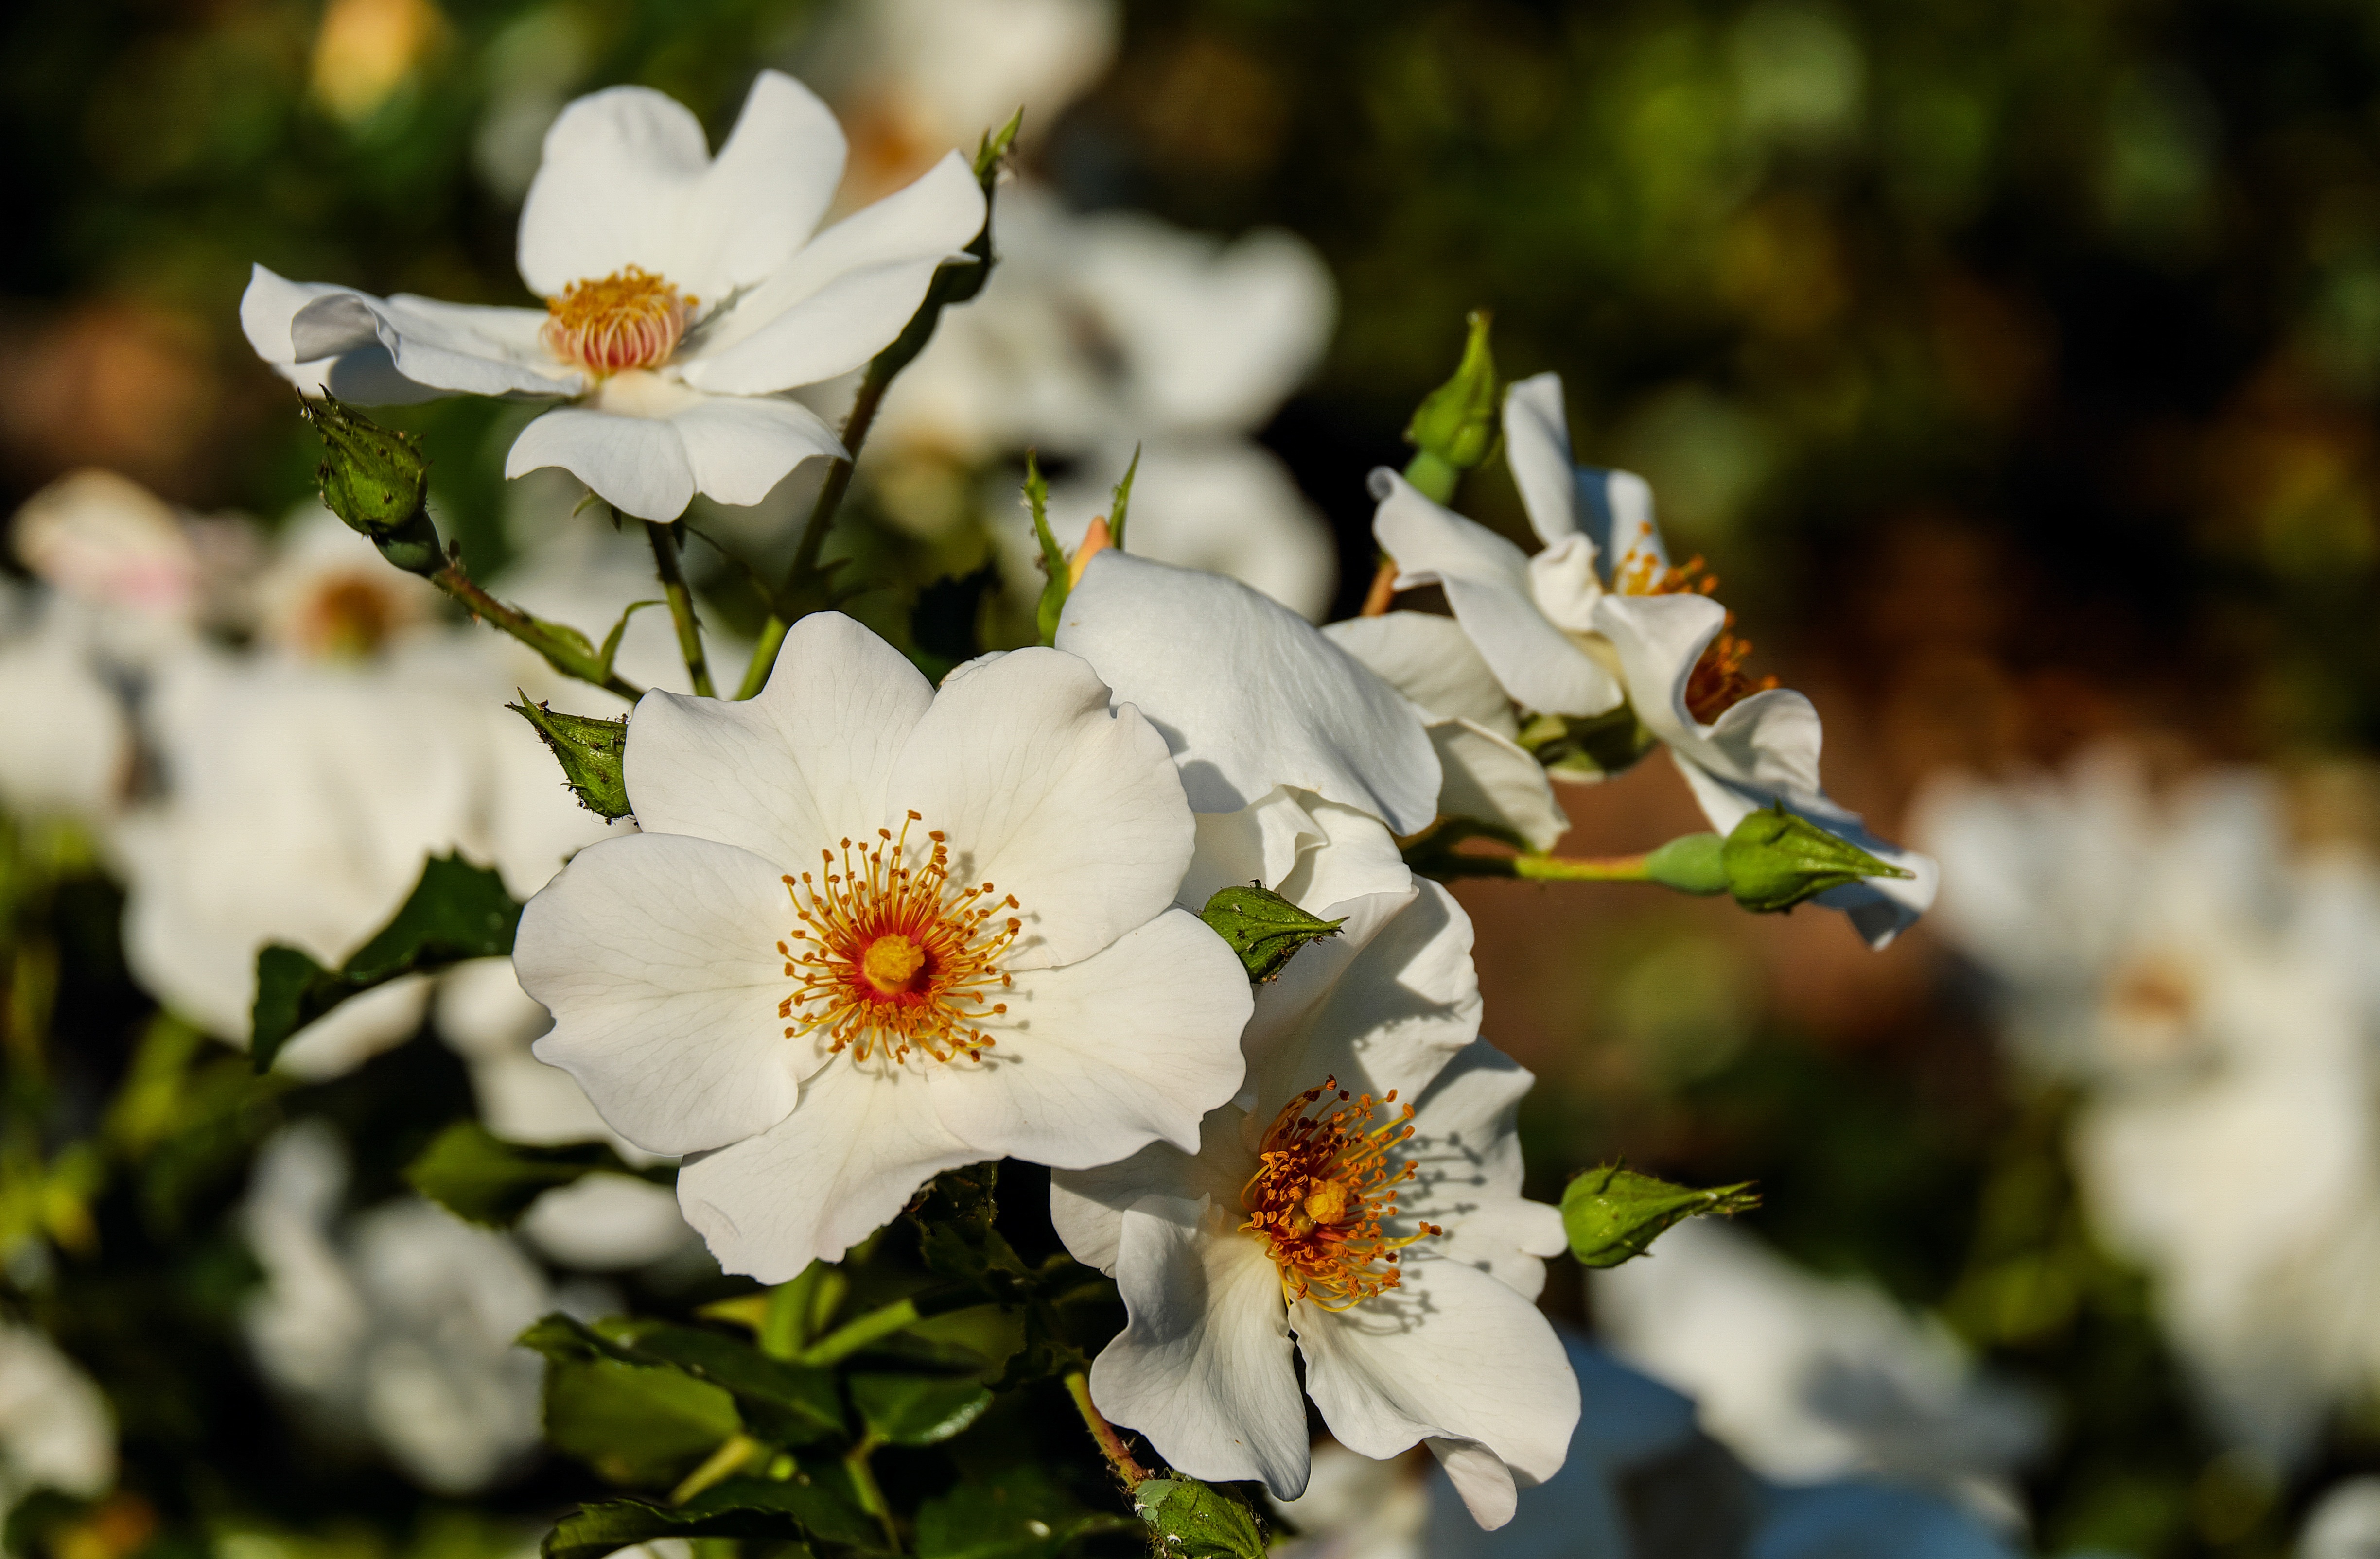
nature, branch, blossom, plant, white, flower, petal, bloom, rose, botany, garden, flora, wildflower, flowers, wild rose, macro photography, flowering plant, rose family, burnet rose, land plant